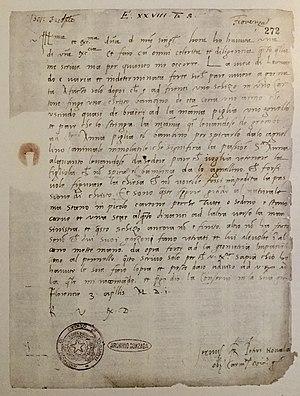
Lettre manuscrite de Fra Pietro da Novellara à Isabelle d'Este 3 avril 1501 où il explique la rejet du peintre pour la peinture et dans laquelle il décrit un carton de Léonard de Vinci représentant une Sainte Anne.
Sainte Anne, la Vierge, l’Enfant Jésus et saint Jean-Baptiste enfant ou le Carton de Burlington House est un carton du peintre Léonard de Vinci, qui s'inscrit dans ses études autour du thème de la « Sainte Anne trinitaire ». Cette composition ne semble avoir été ensuite reprise à l'identique par l'artiste florentin dans aucun tableau connu. Elle constitue néanmoins une étape de recherche pour la création de son tableau La Vierge, l'Enfant Jésus et sainte Anne qui en reprend un certain nombre d'éléments.
La Sainte Anne, la Vierge et l'Enfant Jésus est un carton qui aurait été réalisé par Léonard de Vinci dans le cadre de la création d'une « Sainte Anne trinitaire » et qui est désormais considéré comme perdu. Il est connu à travers un courrier écrit le 3 avril 1501 par Fra Pietro Novellara, envoyé d'Isabelle d'Este auprès du peintre. Pour cette raison, il est parfois appelé « carton de Fra Pietro ». Bien qu'encore hypothétique, son existence semble confirmée par des tableaux de Raffaello et Andrea Piccinelli qui en seraient issus, ainsi que par diverses études crayonnées.